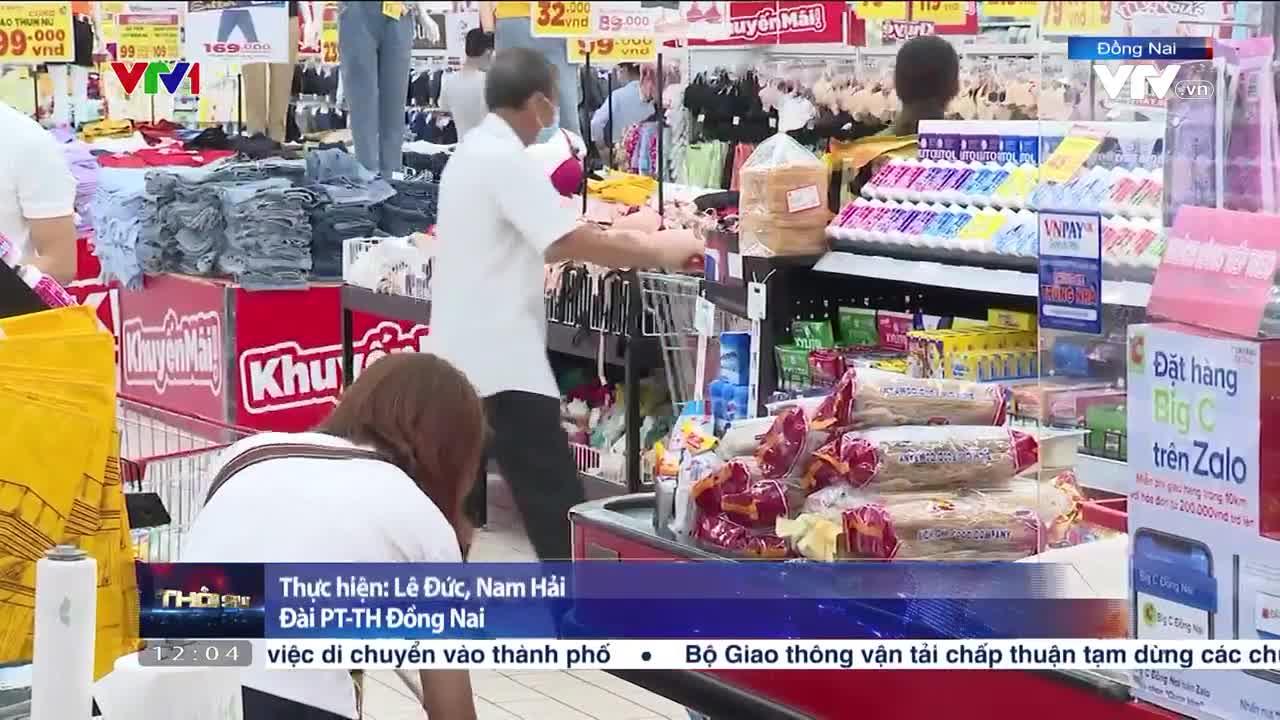
đây là khung cảnh được chụp ở bên trong một siêu thị